Quantum Quest: A Cassini Space Odyssey

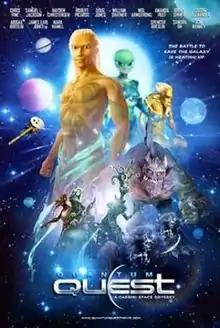
Theatrical release poster

Quantum Quest: A Cassini Space Odyssey (originally titled as 2004: A Light Knight's Odyssey) is a 2010 animated educational documentary science fiction adventure film, written by Harry "Doc" Kloor and directed by Kloor and Dan St. Pierre, that takes the viewer on an atomic adventure in space.